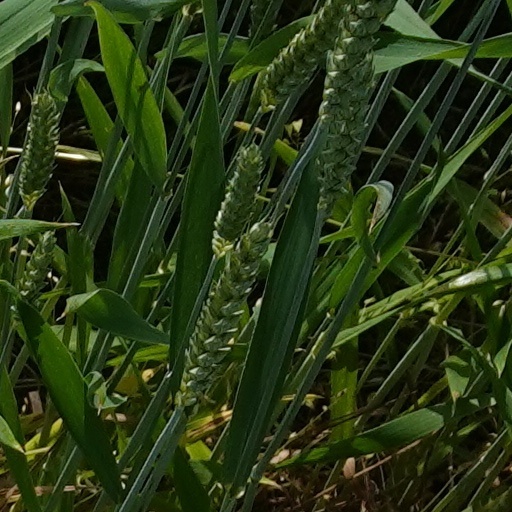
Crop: wheat